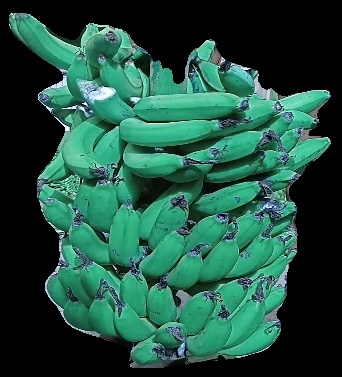
Variety: pachbale
Grade: grade3